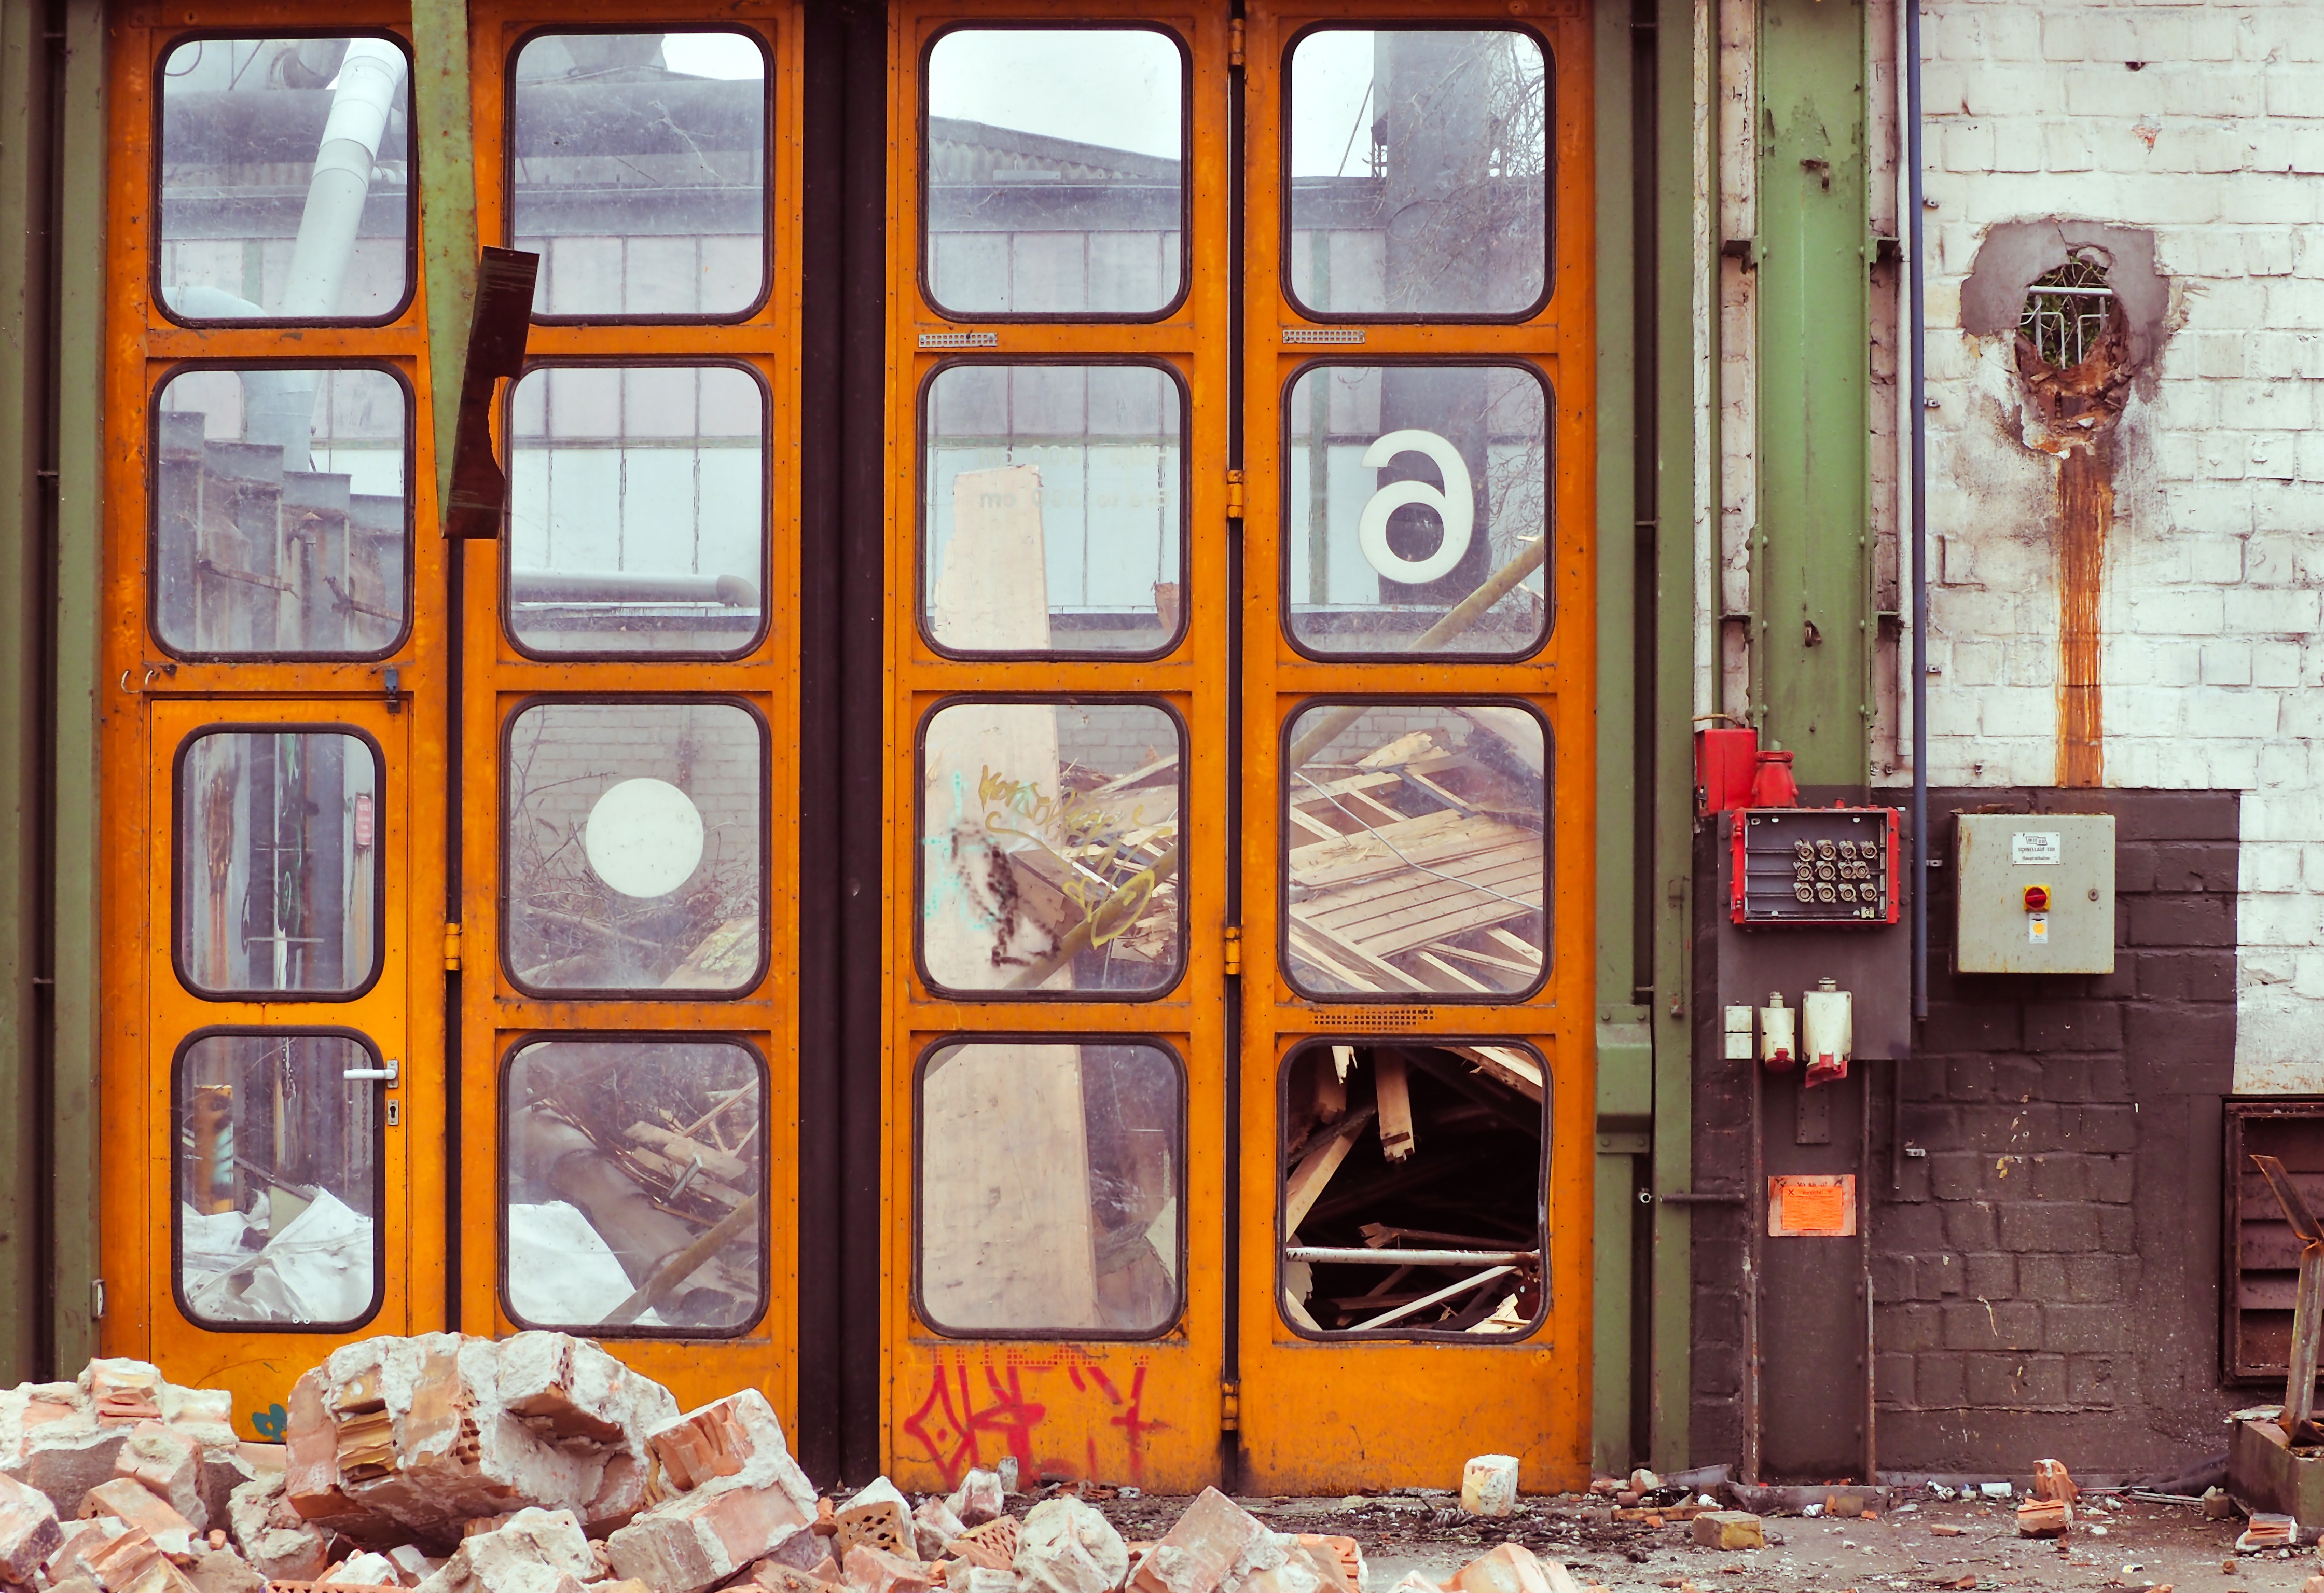
architecture, wood, window, building, old, city, wall, construction, hall, color, broken, facade, factory, decay, ruin, old building, goal, destroyed, crash, art, dilapidated, destruction, site, demolition, debris, past, input, transient, collapse, leave, industrial plant, break up, industrial building, factory building, lapsed, old factory, ailing, demolished, sprayer, construction work, run down, passed, tear off, disassembly, building rubble, decommissioning, house demolition